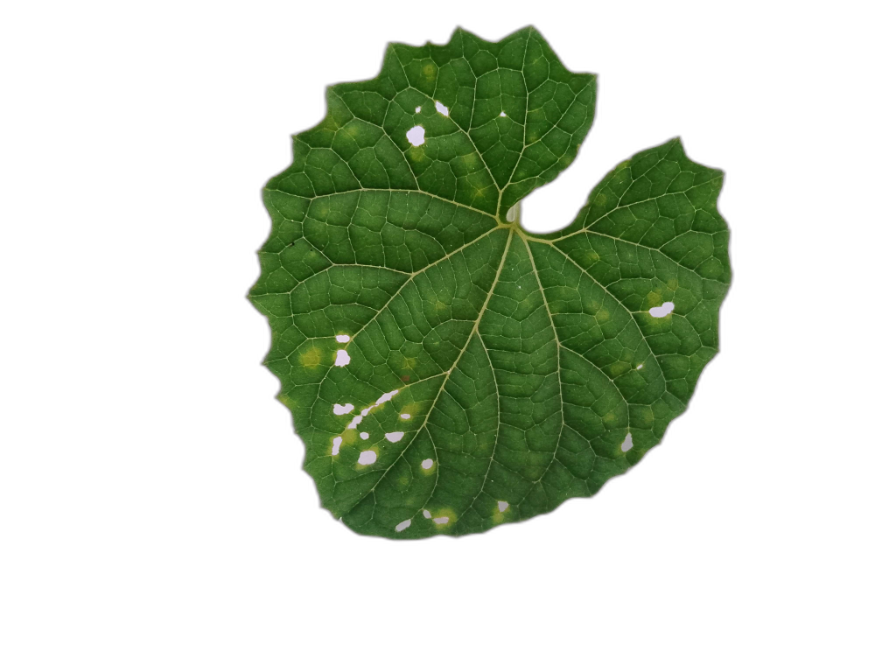
Crop: Zucchini
Label: Angular_Leaf_Spot